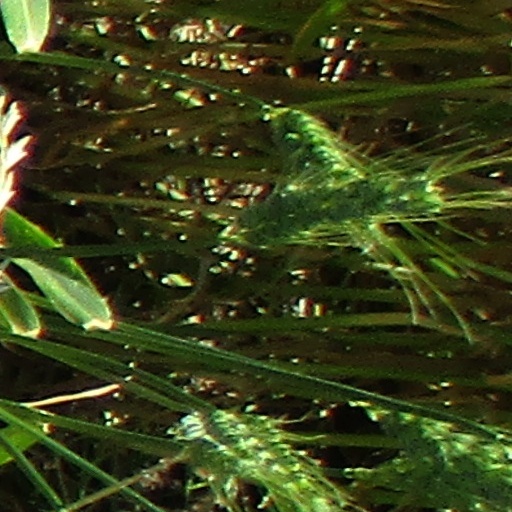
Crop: wheat